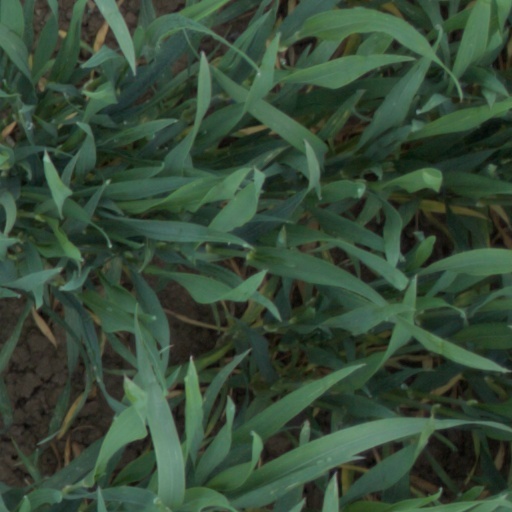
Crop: wheat